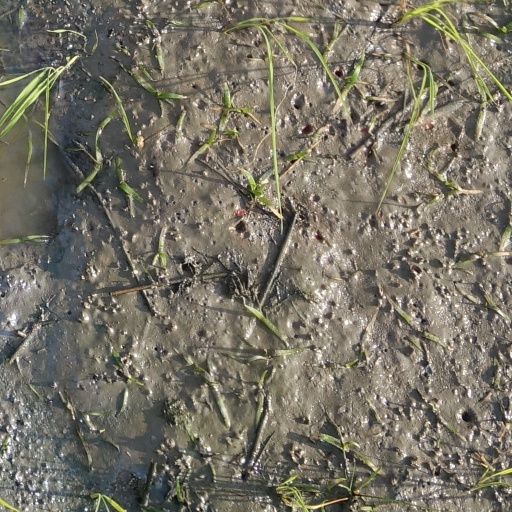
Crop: rice